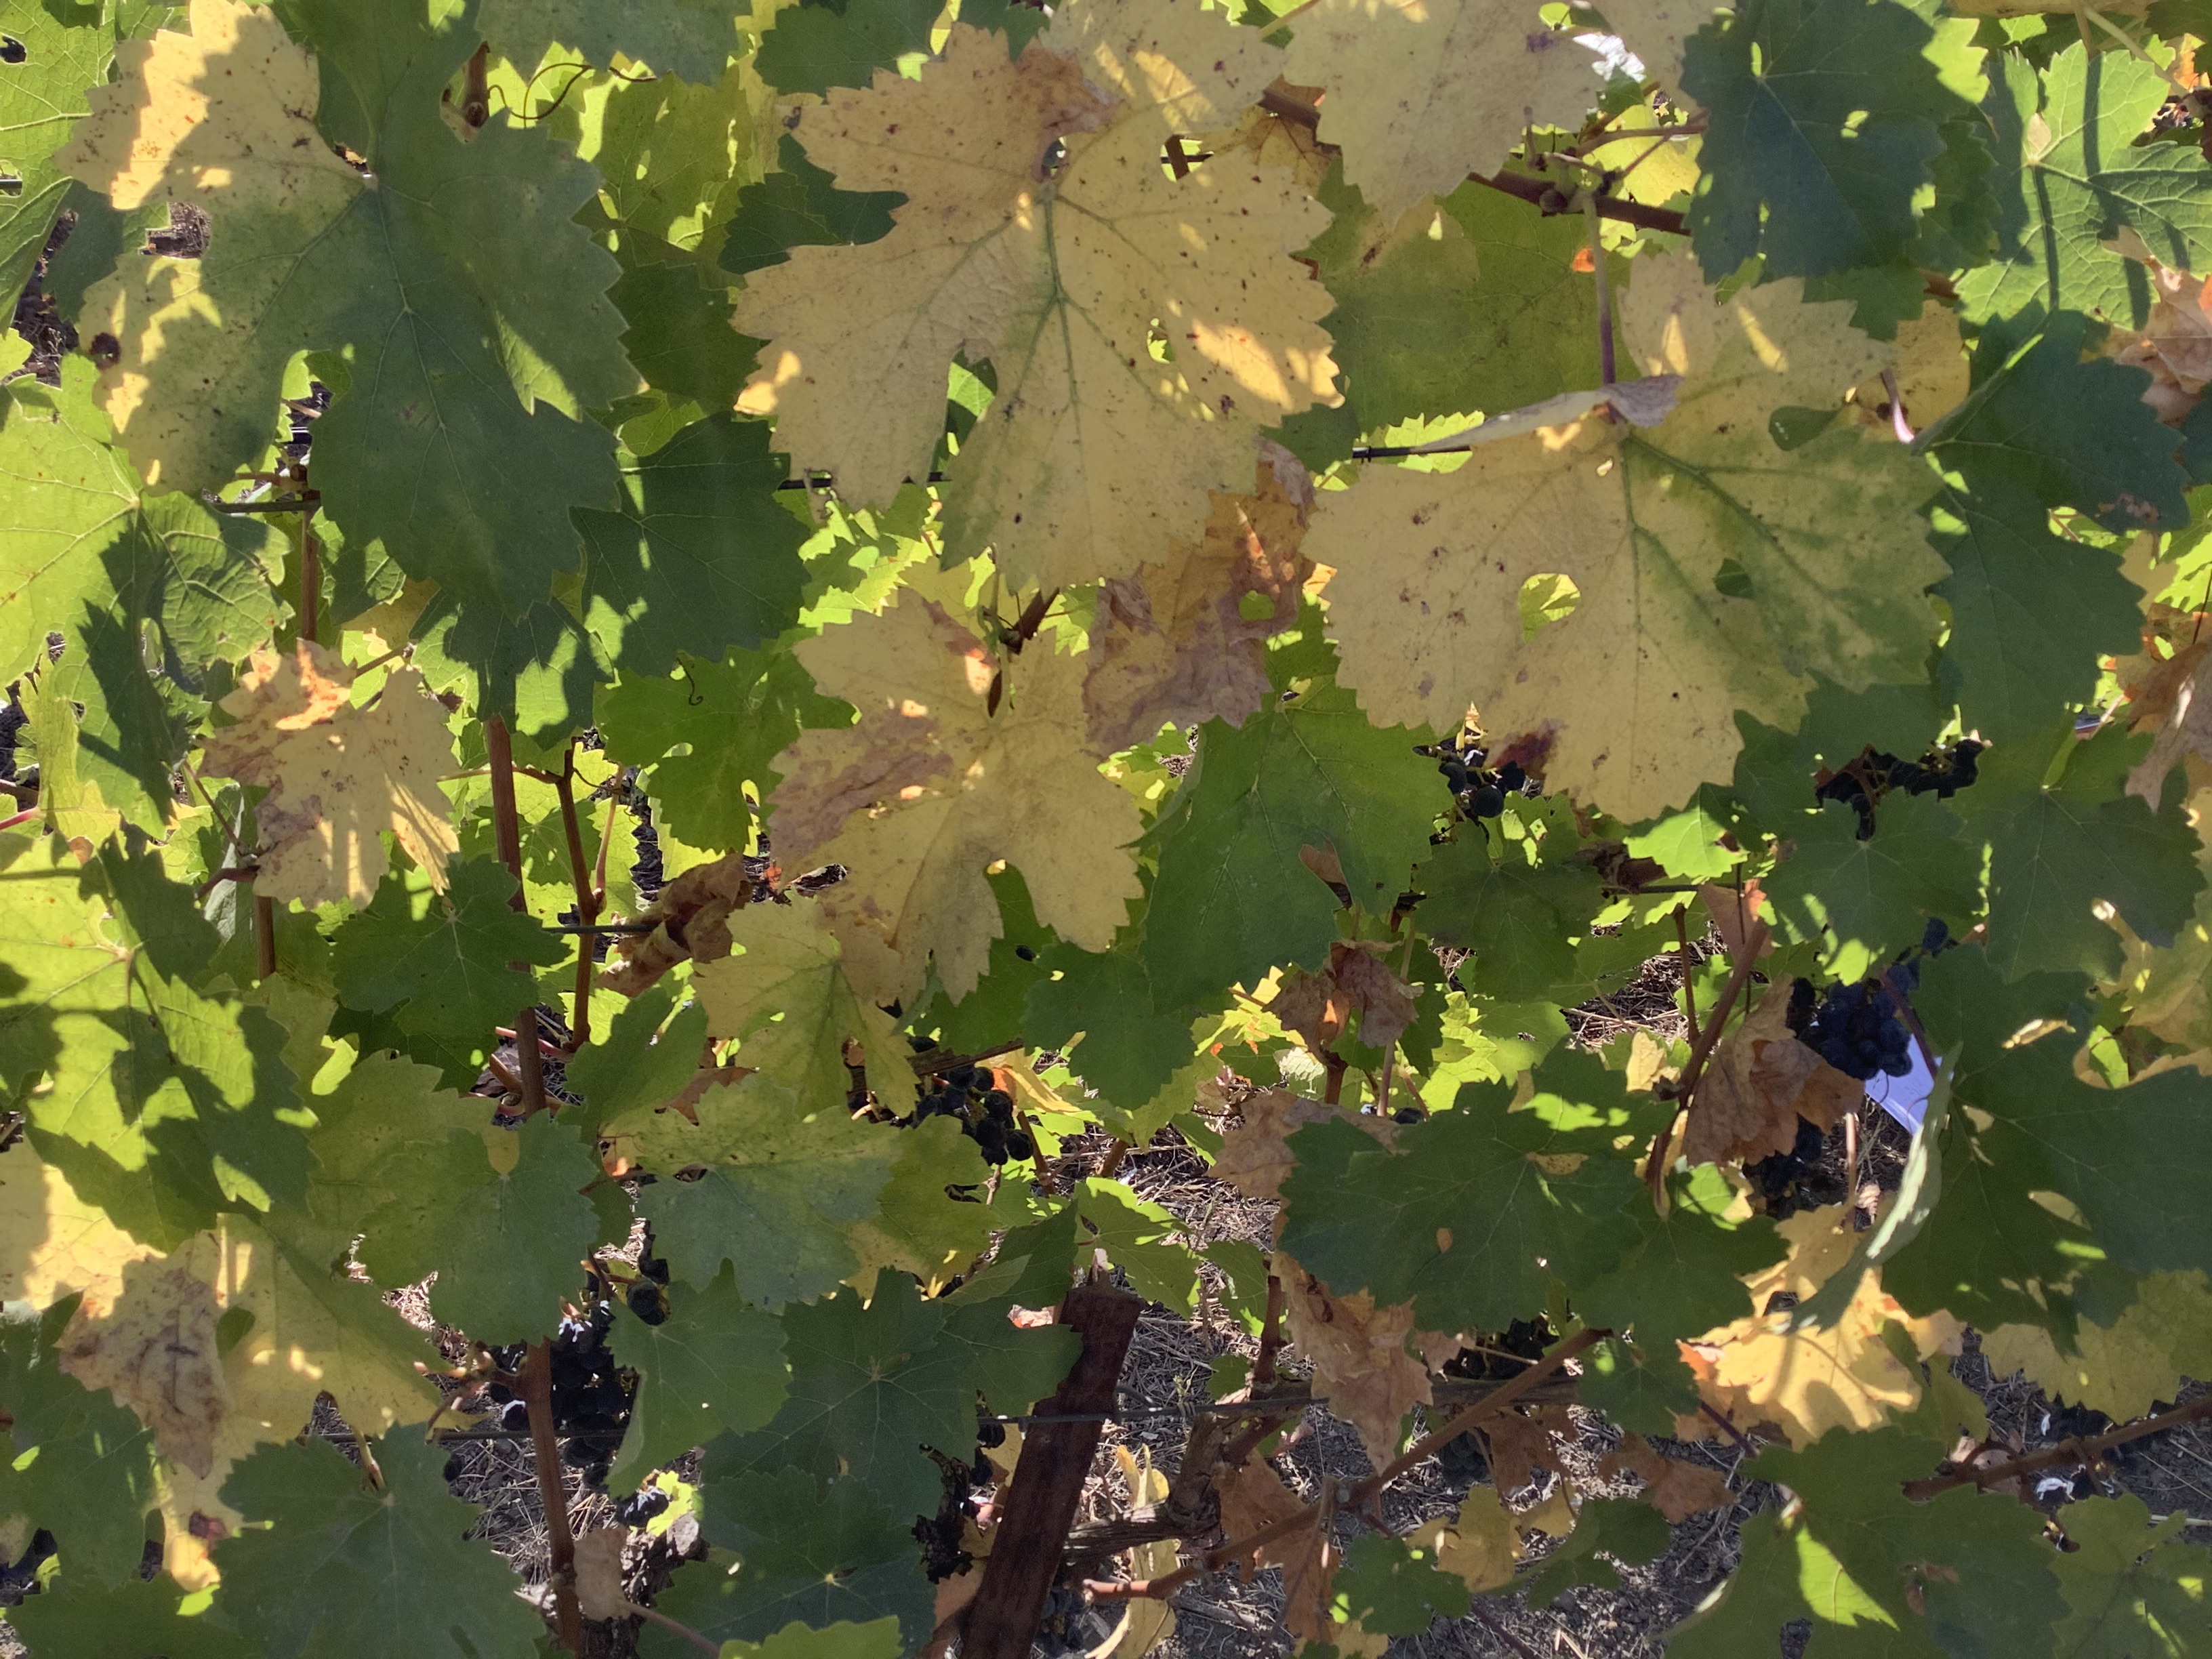
Label: No Virus